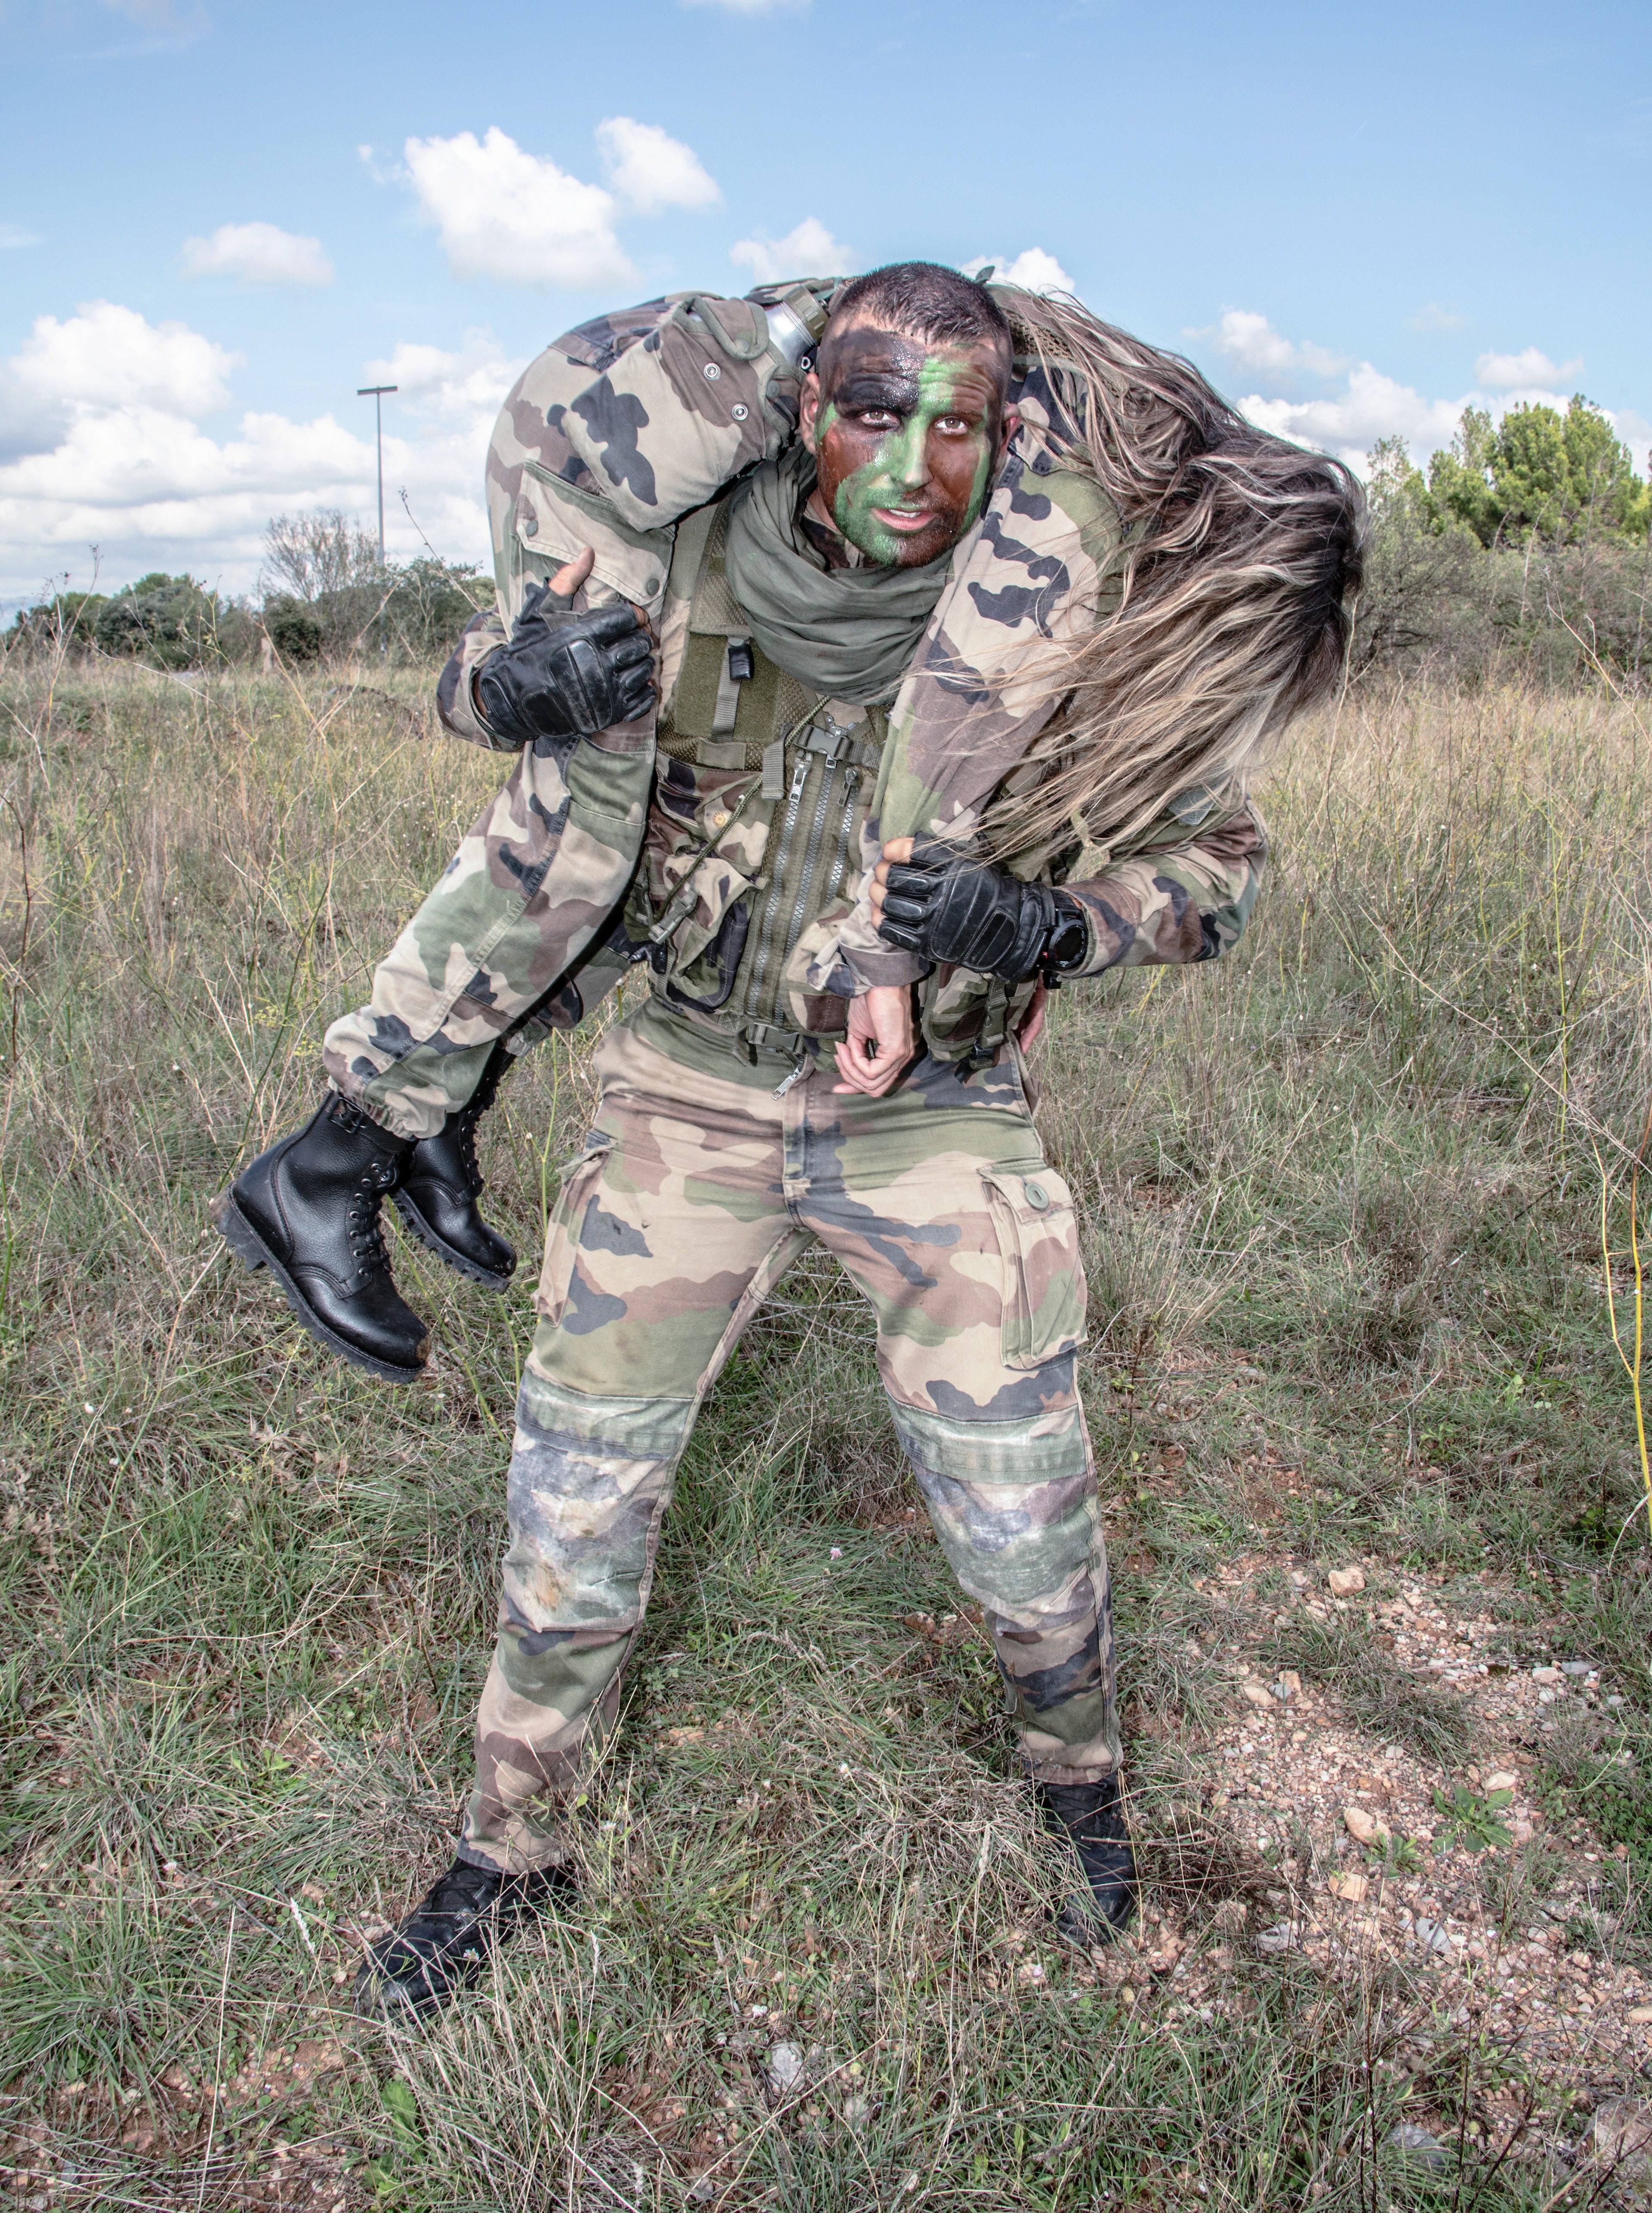
military, soldier, army, uniform, rescue, troop, reconnaissance, scene of war, marksman, military police, military camouflage